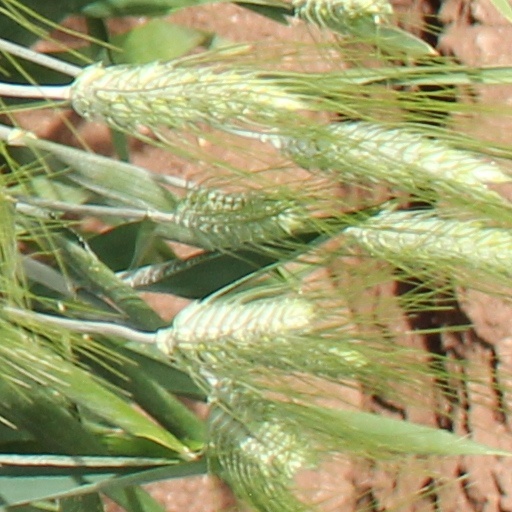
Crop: wheat